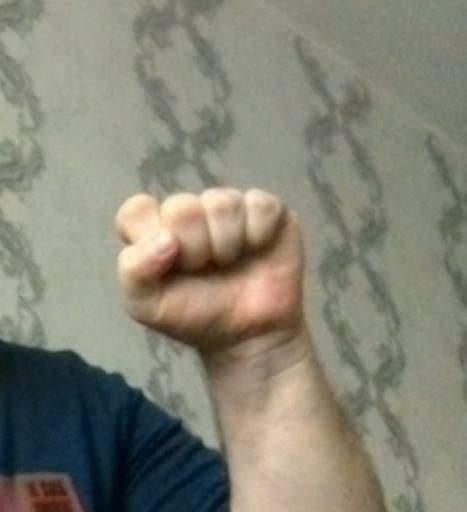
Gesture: fist